2011 William Jones Cup

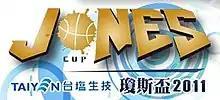

The 2011 TAIYEN William Jones Cup was the 33rd tournament of the William Jones Cup that took place at the Hsinchuang Gymnasium in New Taipei, Republic of China (commonly known as Taiwan) from August 6 to 13, 2011.